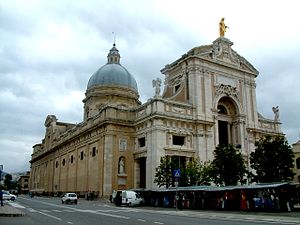
Santa Maria degli Angeli (Assisi)
Kirken Santa Maria degli Angeli
Santa Maria degli Angeli er en del af byen Assisi i Umbrien, Italien. Den ligger på sletten nedenfor Assisi på bjergskråningen.